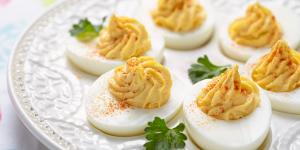
huevos rellenos con requeson